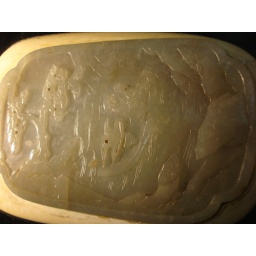
This is a scene of a man in a boat with a vase or urn, surrounded by trees &amp;amp; rocks/mountains.